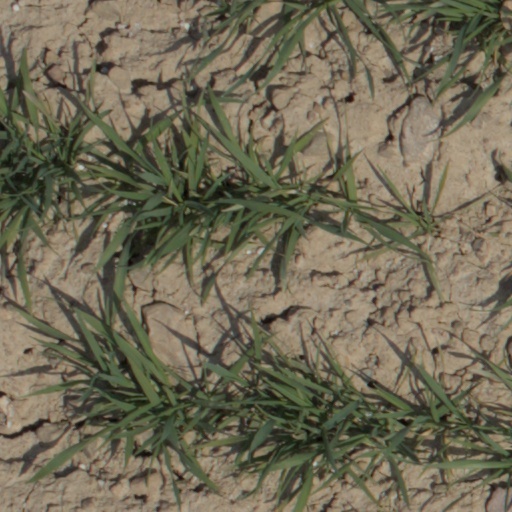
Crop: wheat